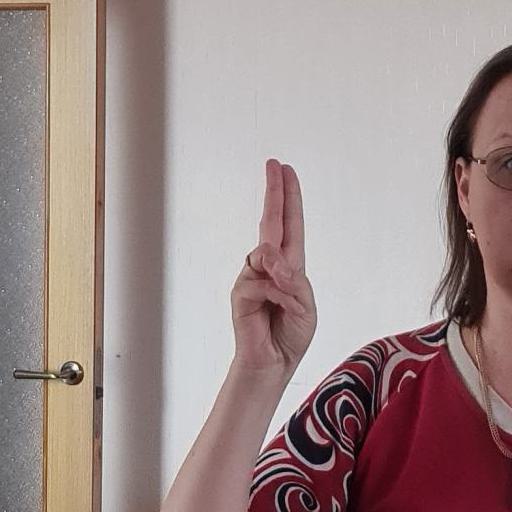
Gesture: two_up